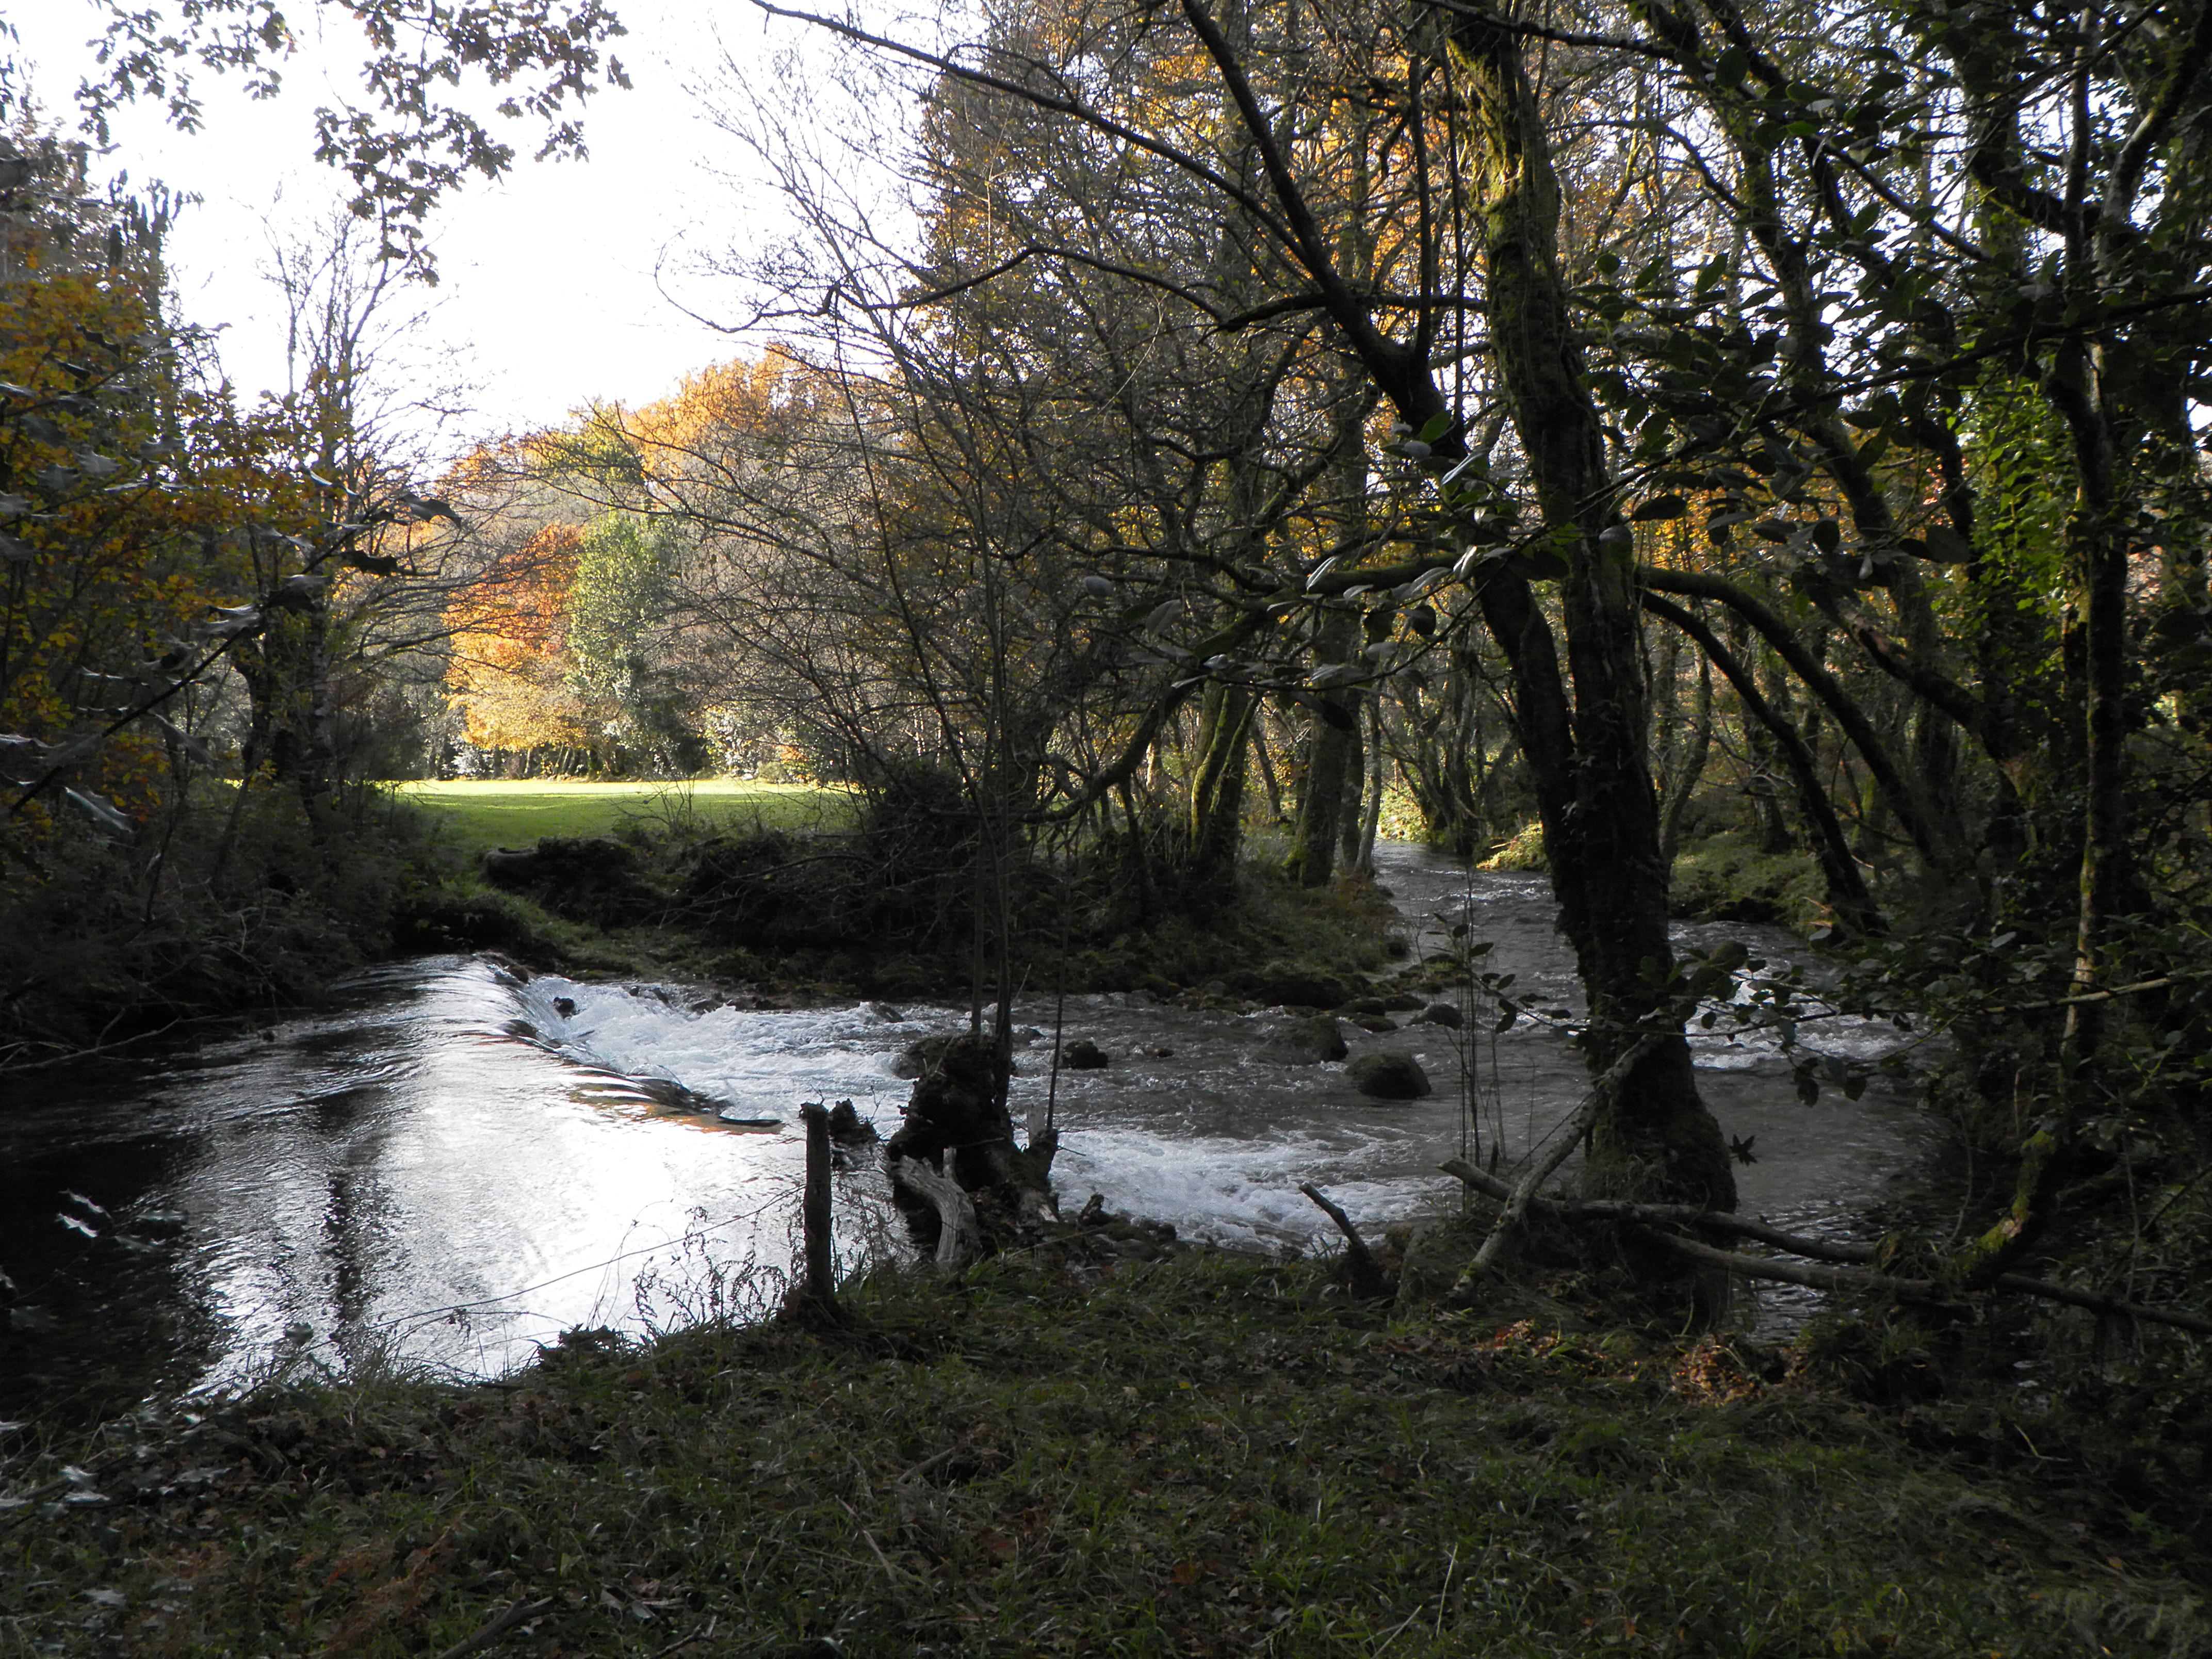
landscape, tree, water, nature, forest, creek, wilderness, leaf, river, pond, stream, reflection, autumn, season, waterway, body of water, spain, wetland, galicia, pontevedra, woodland, habitat, espana, ggl1, alama, riobarbeira, rural area, natural environment, woody plant